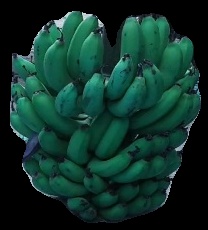
Variety: pachbale
Grade: grade2